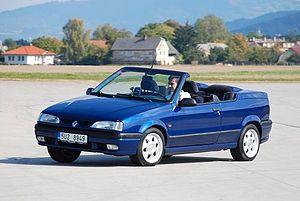
Wilhelm Karmann GmbH, plus connu comme simplement « Karmann », était jusqu'à 2009 le plus grand fabricant automobile indépendant d'Allemagne. La compagnie, installée à Osnabrück, a été fondée en 1901 par Wilhelm Karmann. Elle a employé jusqu'à près de 8 000 personnes dans le monde avant de faire faillite en 2010.